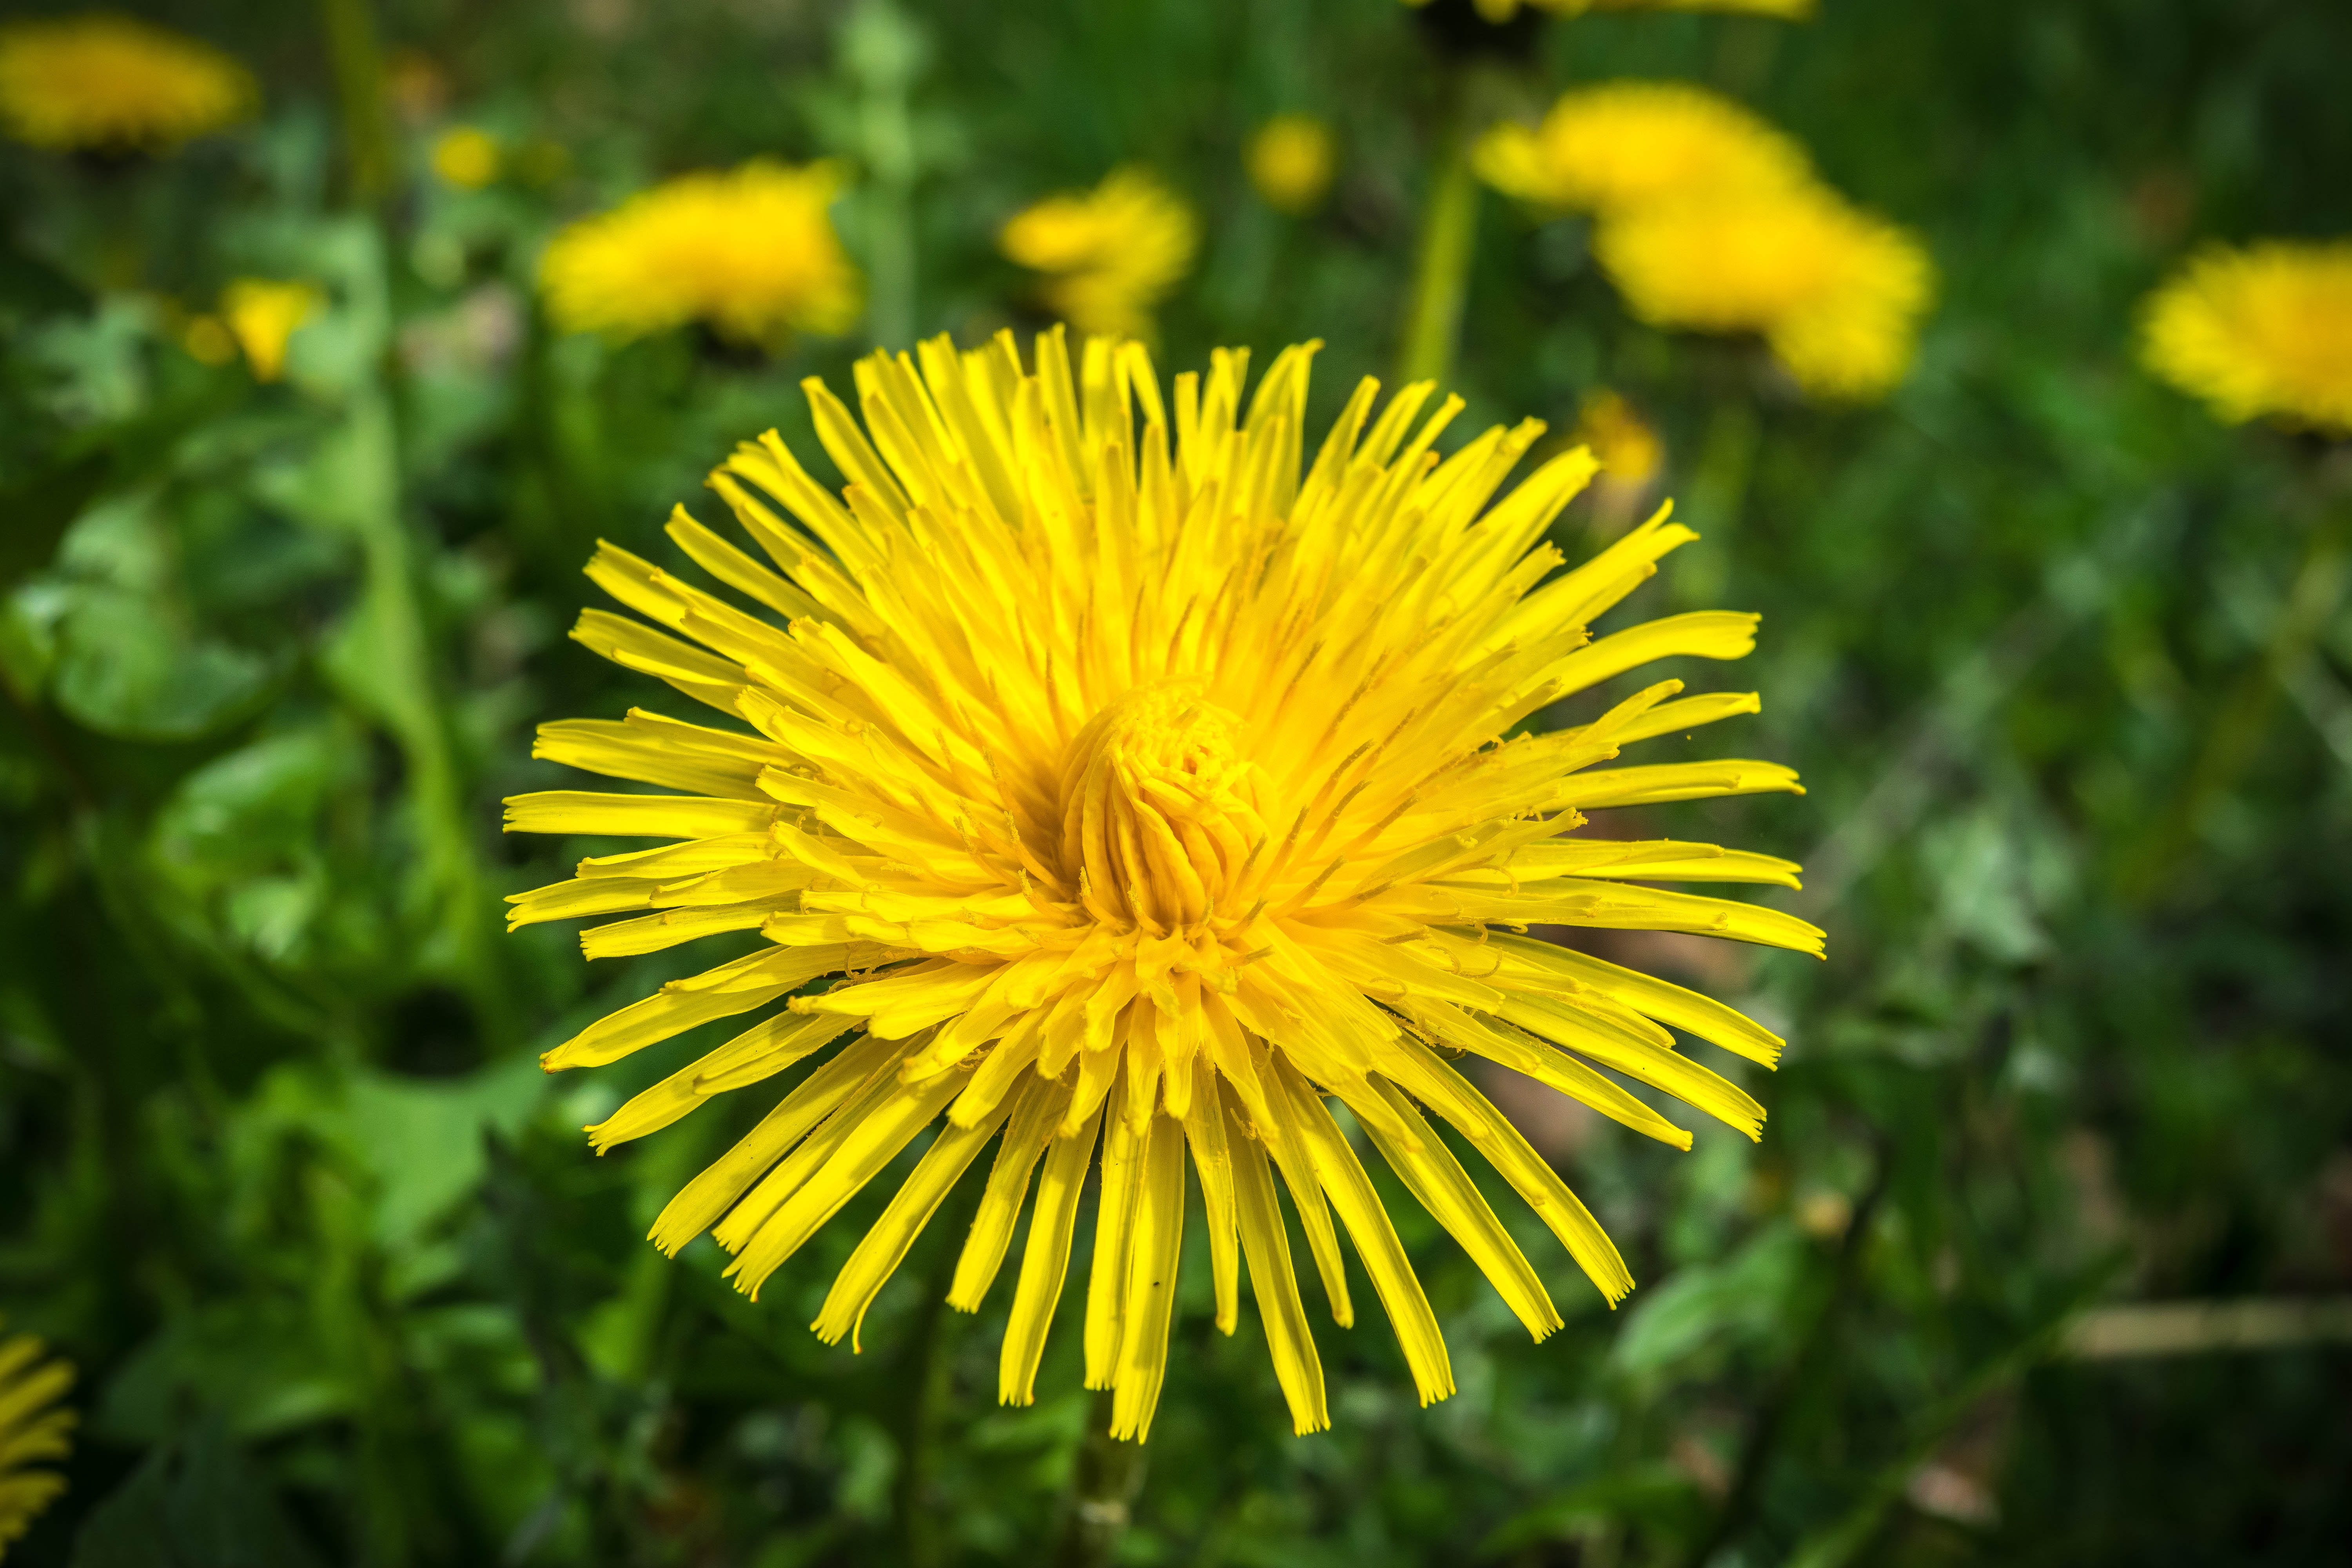
nature, blossom, plant, field, meadow, dandelion, prairie, flower, petal, bloom, summer, daisy, spring, botany, yellow, flora, wildflower, close up, pointed flower, roadside, composites, macro photography, flowering plant, daisy family, plant stem, land plant, flatweed